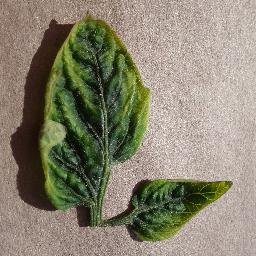
Label: Tomato___Tomato_Yellow_Leaf_Curl_Virus